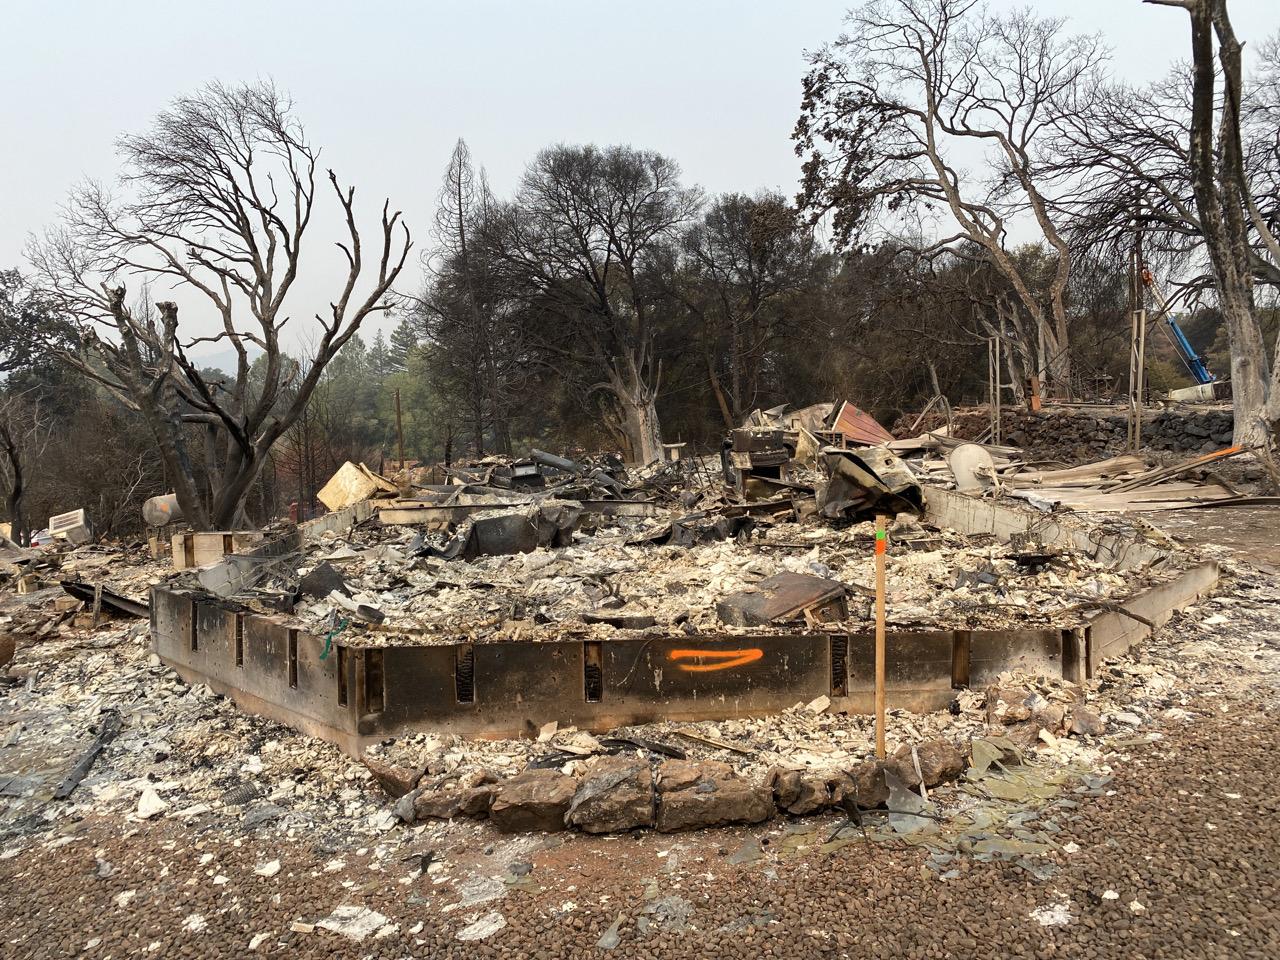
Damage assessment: destroyed